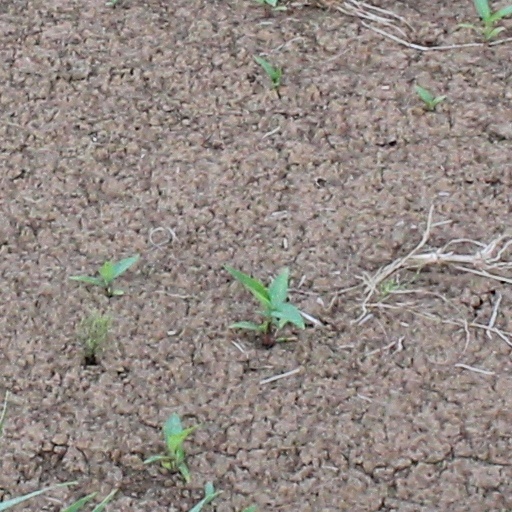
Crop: wheat